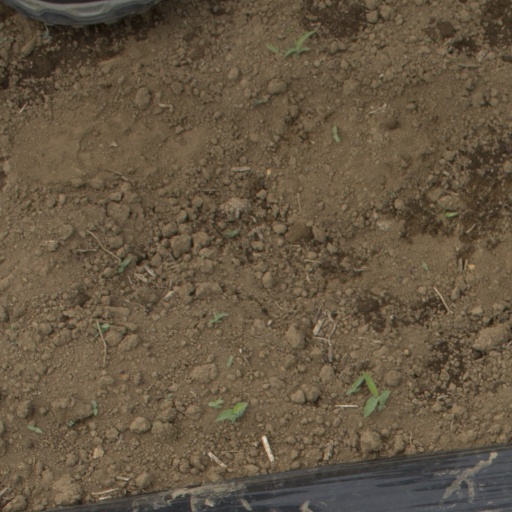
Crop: Jerusalem artichoke